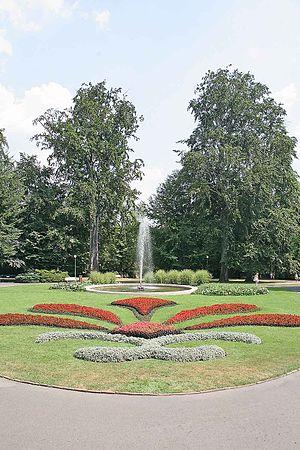
Jardins royaux au Chateau de Prague
Le Jardin royal